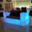
Label: couch